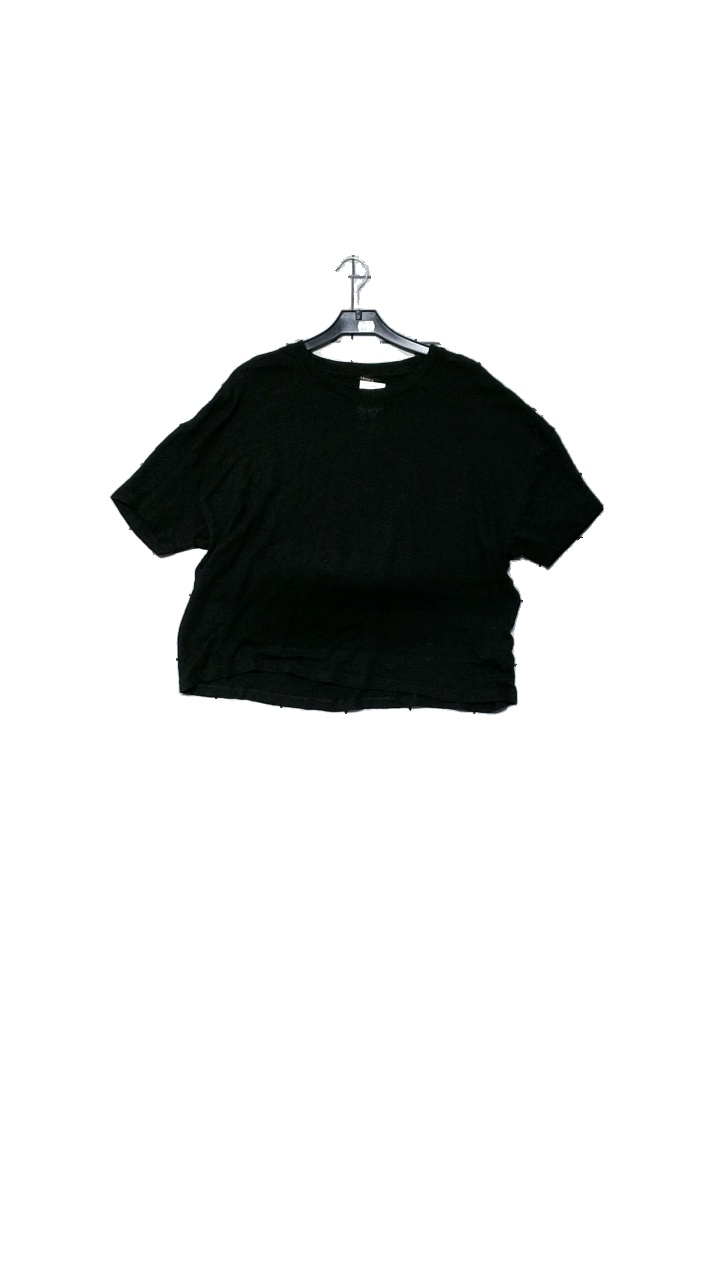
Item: Top (Ladies)
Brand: Lindex
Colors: Black
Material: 100%Linen
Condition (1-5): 3
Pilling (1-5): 3
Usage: Reuse
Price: <50